2011 Southwest blackout

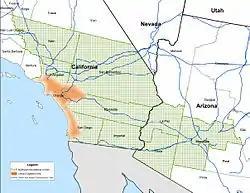
The Southwest Area Corridor, as of 2007

At the time of the 2011 blackout, three separate, parallel transmission pathways connected Southern California to generating stations in Arizona. Excess power was then sold on to Baja California, which had disabled 600 MW worth of generation equipment for maintenance.